Besh-Ba-Gowah

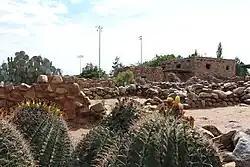
Besh-Ba-Gowah, Facing southeast towards central plaza

Besh-Ba-Gowah is a 200-room prehistoric Salado masonry pueblo located atop a broad ridge overlooking Pinal Creek. The site is situated one mile southwest from Globe, Arizona and surrounded by a small city park and adjacent museum with excavated items including prehistoric pottery, stone and woven artifacts. The site is operated by the city as Besh Ba Gowah Archaeological Park and Museum.